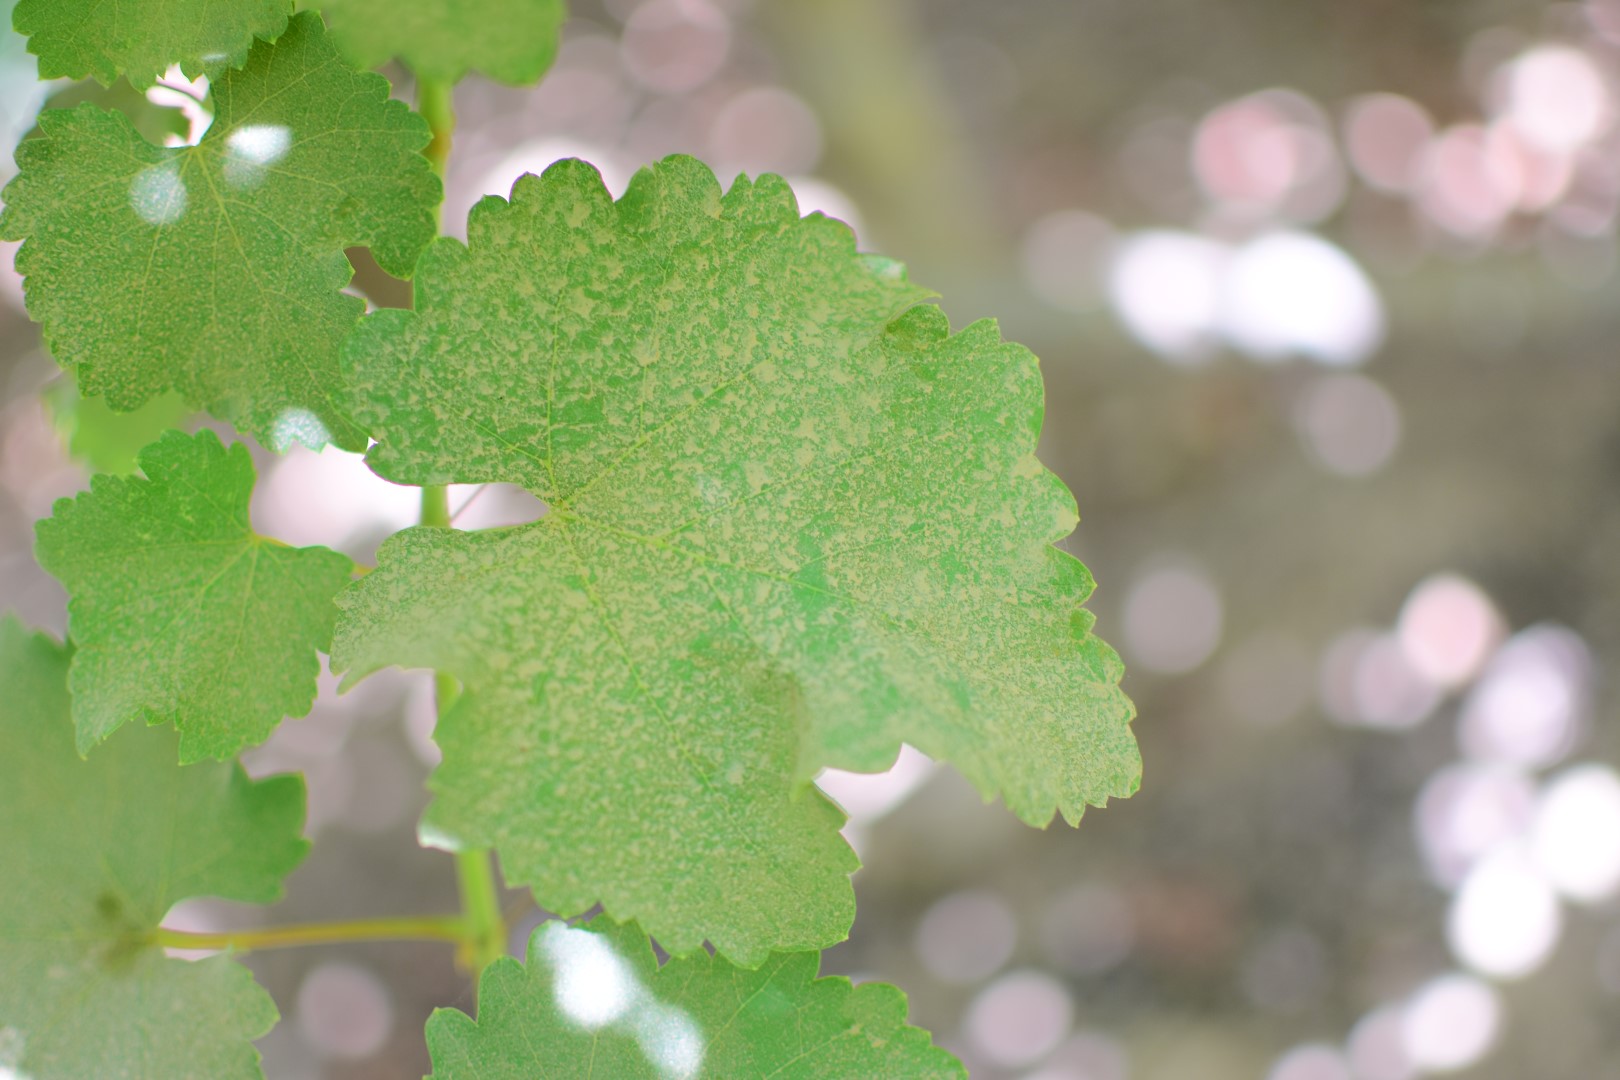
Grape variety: Frinsi